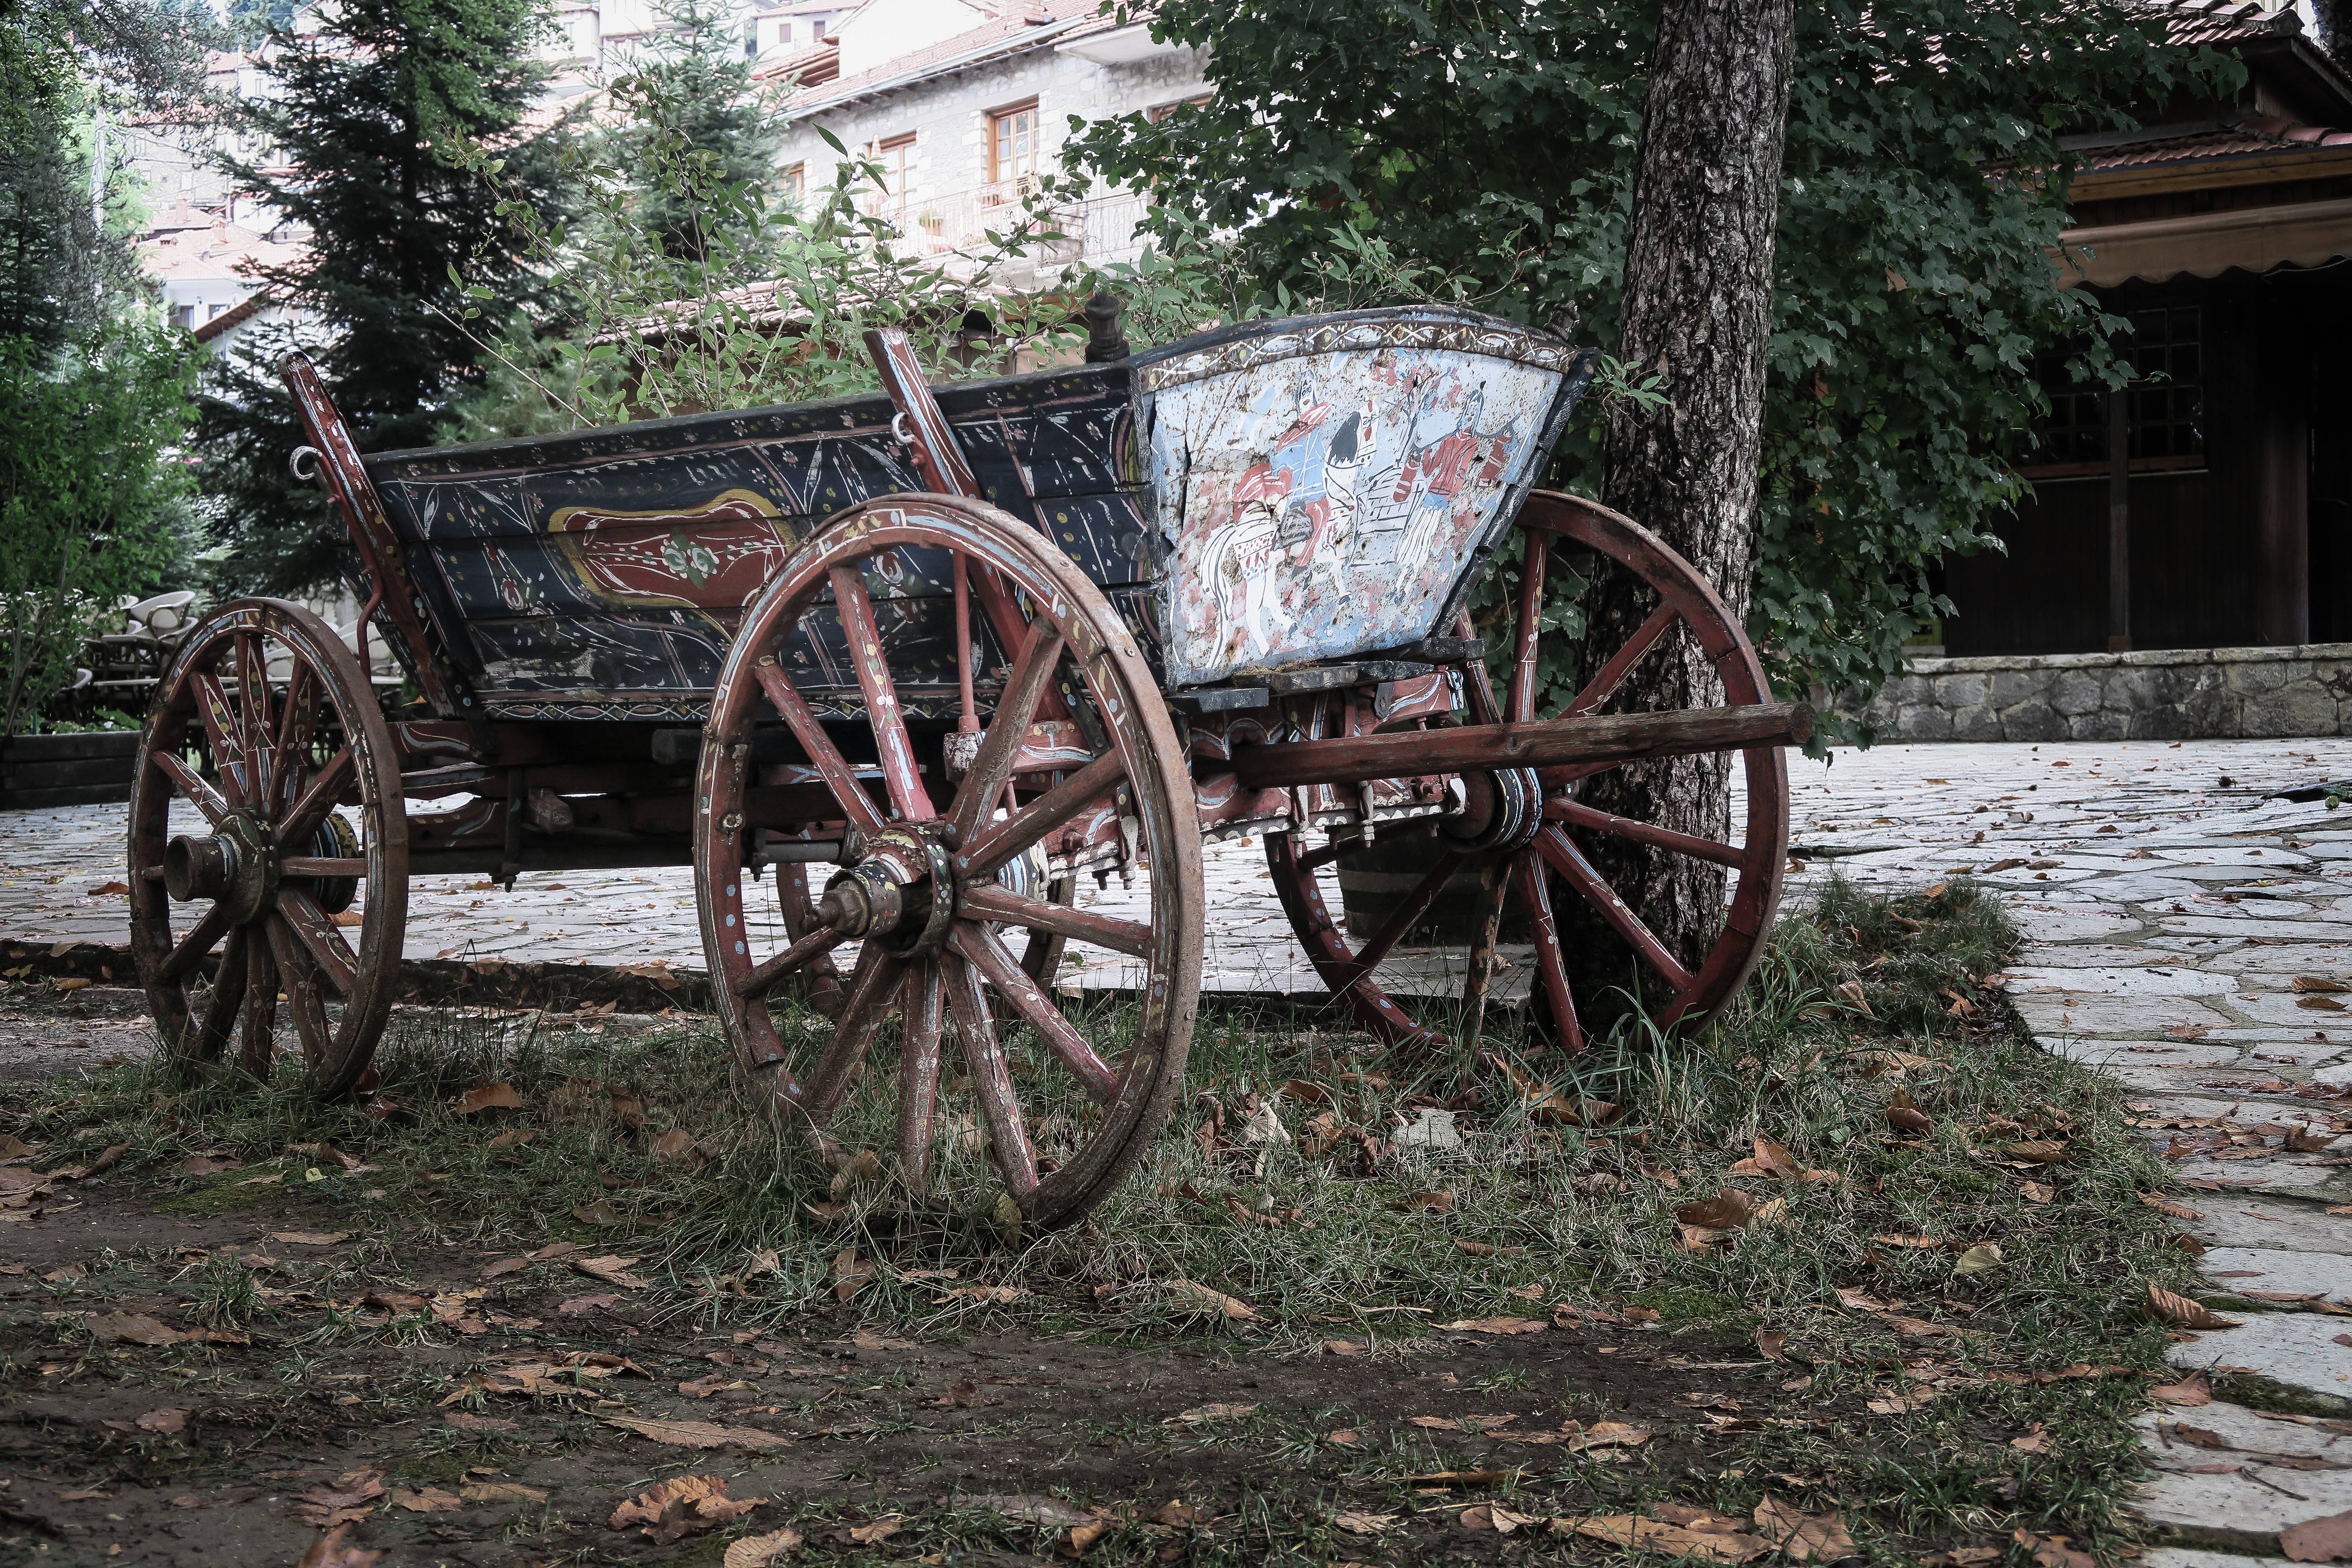
cart, vehicle, carriage, land vehicle, horse and buggy